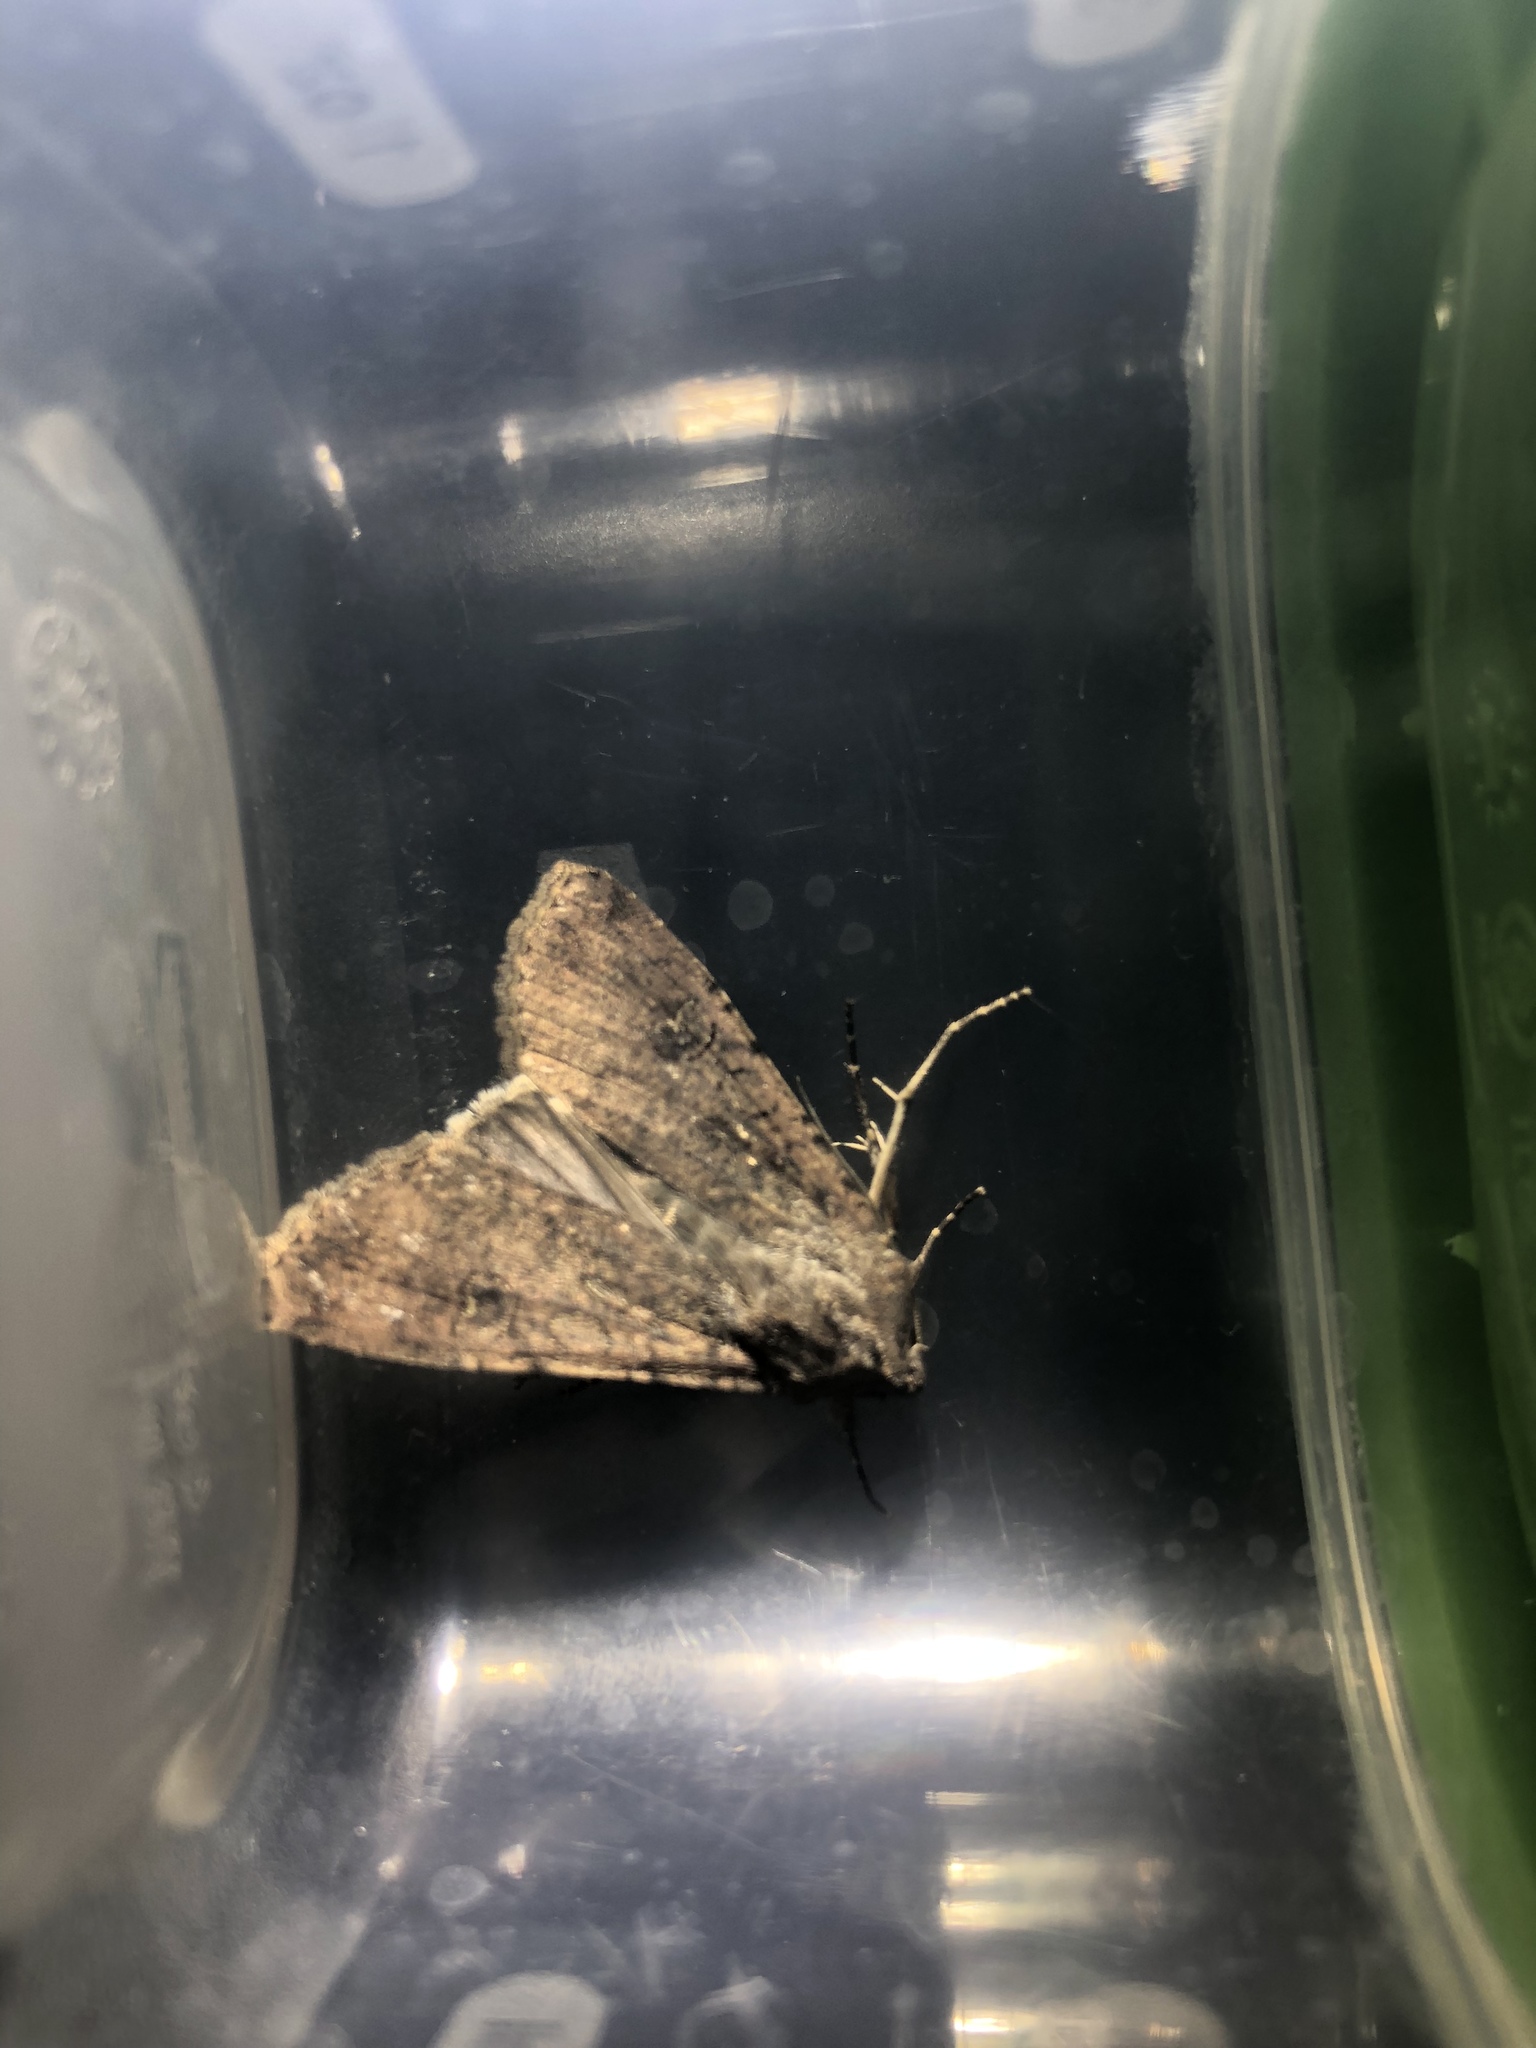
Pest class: cutworms